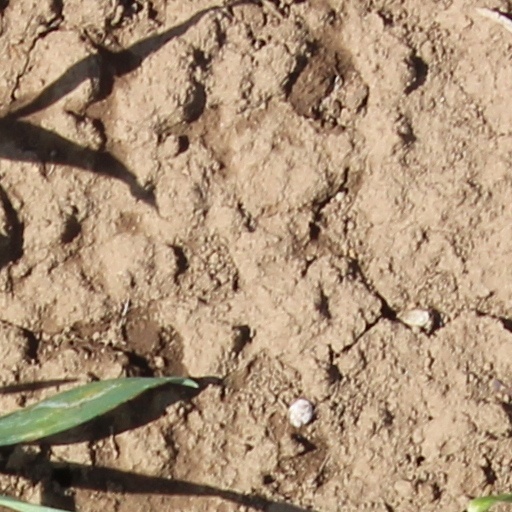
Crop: wheat